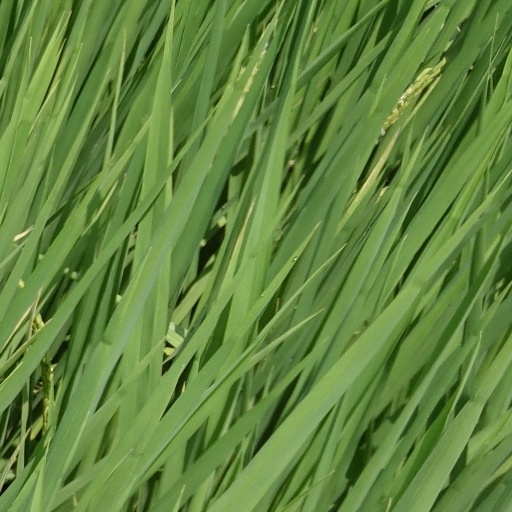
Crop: rice